Bon Ami Company

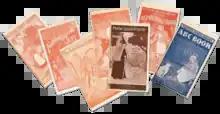
Faultless Starch Books

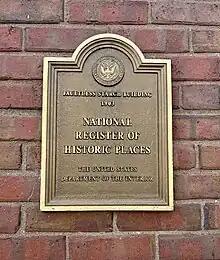
National Historic Register of Places in the U.S. marker on the original company building

The 'Faultless Starch Books' were a line of primers that were given to early purchasers of the product from the 1890s. They were used as a marketing technique by John Nesbitt. Thirty-six of the books were published from the 1890s to the 1930s, including such children's staples as the "ABC book", "Little Red Riding Hood", and "The Ant and Grasshopper", to name a few.